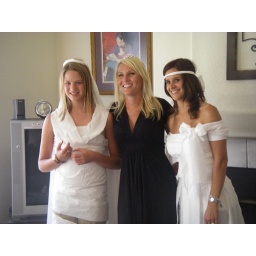
Lauren, Lindsay and Christine in their toilet paper bridal dresses.